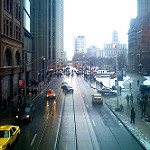
Label: street